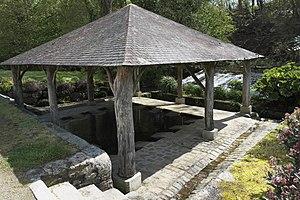
Quintin [kɛ̃tɛ̃] est une commune du département des Côtes-d'Armor, dans la région Bretagne, en France.